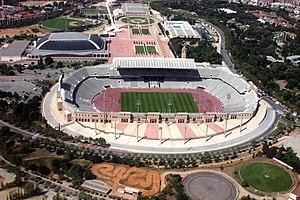
Le stade olympique Lluís Companys — et — communément connu sous le nom de « stade de Montjuïc » en raison de sa localisation, est un stade olympique de 60 713 places situé à Barcelone en Catalogne.
Un stade olympique est un stade dans lequel se sont déroulés des Jeux olympiques. Certains sont construits pour l'occasion alors que d'autres existant déjà sont choisis pour l’événement.
L'Union sportive arlequins Perpignan-Roussillon est un club français de rugby à XV fondé en 1902 et basé à Perpignan dans les Pyrénées-Orientales. Le club est septuple champion de France et fut présent sans interruption dans l'élite du championnat de France de rugby de 1911 à 2014 jusqu'à sa relégation en Pro D2 en mai 2014.